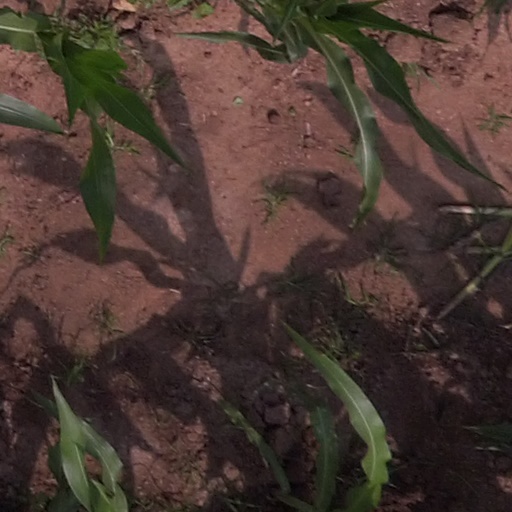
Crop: maize; corn